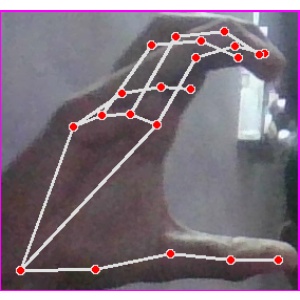
अक्षर: ऋ